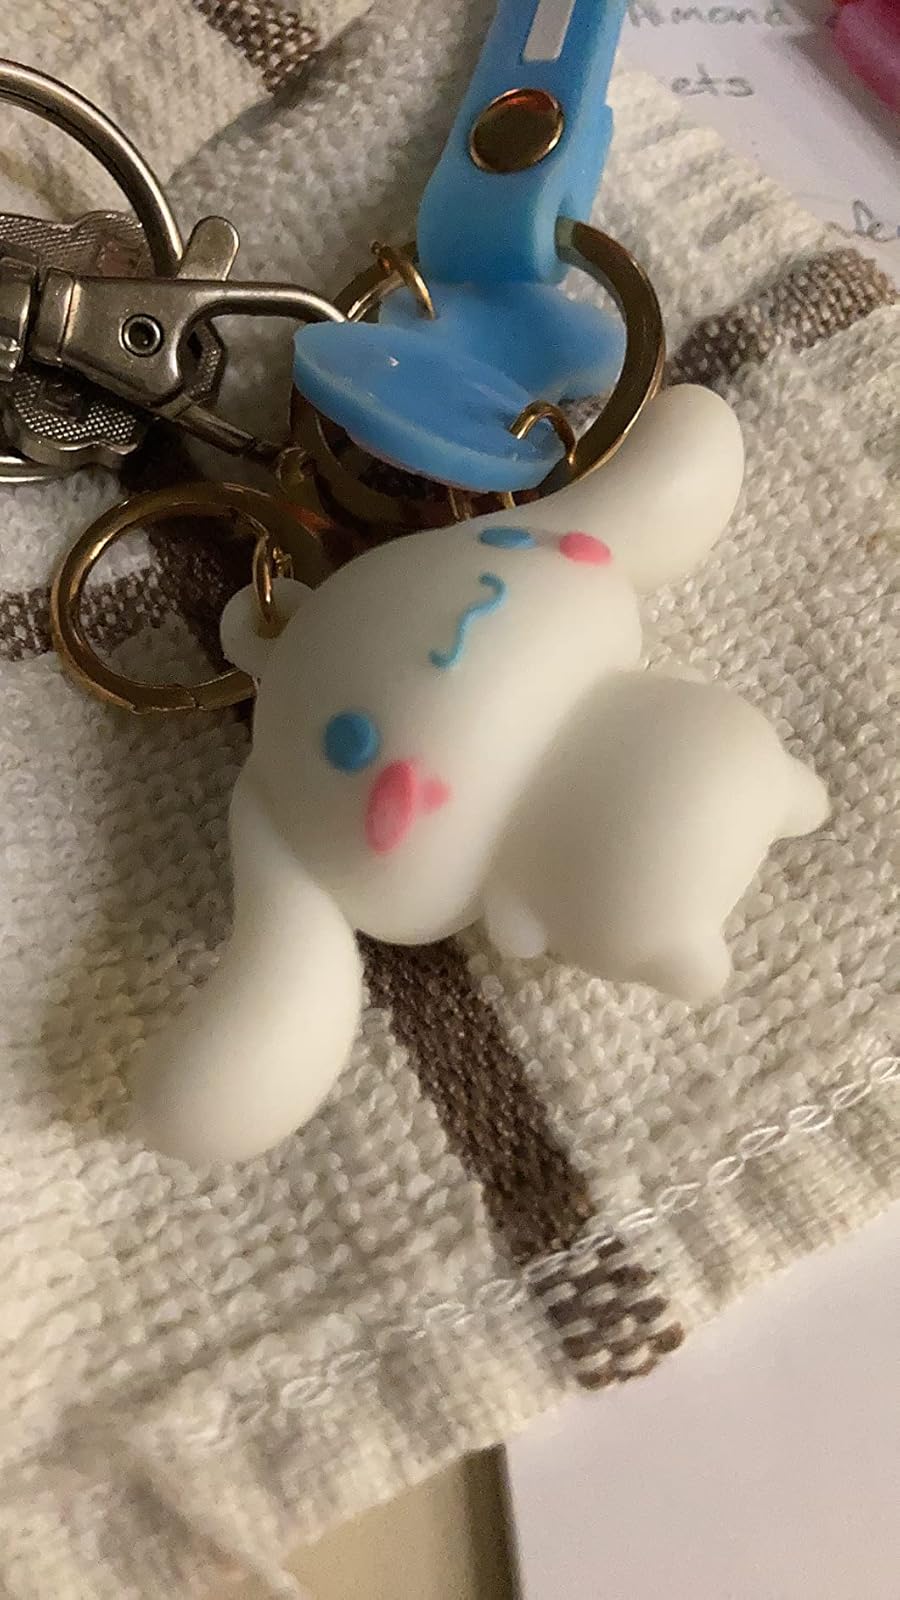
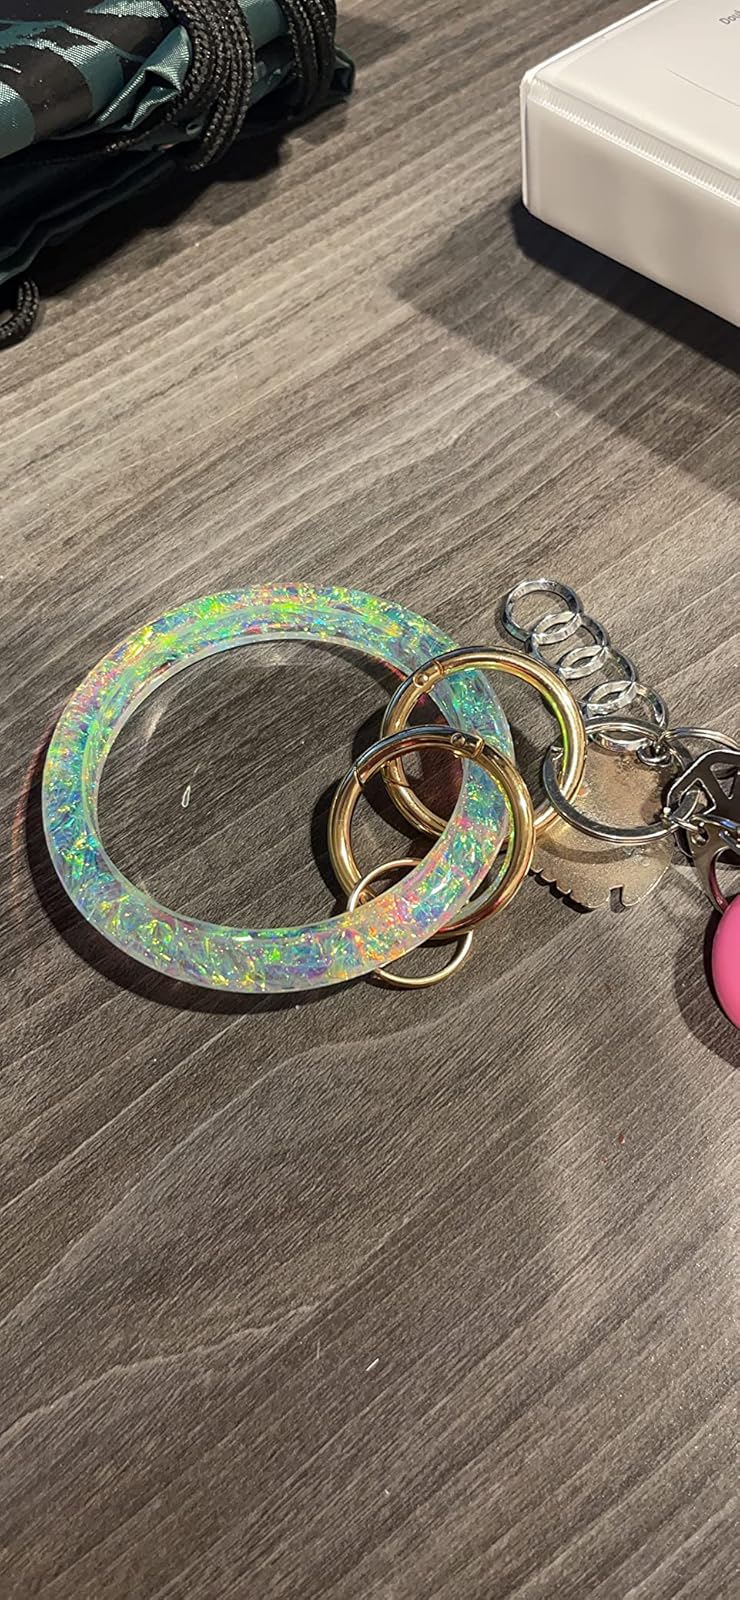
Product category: accessories_keychain
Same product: no